Kenta Sanggyun

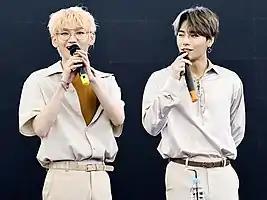
Kenta Sanggyun at Starfield in Goyang, March 2019

Kenta Sanggyun (stylized as KENTA • SANGGYUN; formerly JBJ95) is a South Korean duo consisting of Kenta Takada and Kim Sang-gyun. They debuted on October 30, 2018, with the single "Home".